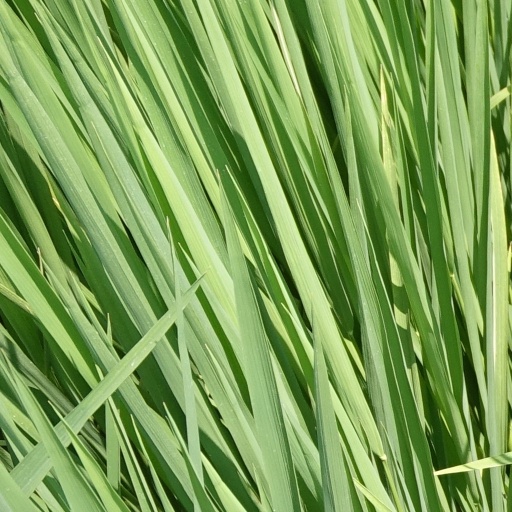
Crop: rice